Timeline of the Syrian civil war

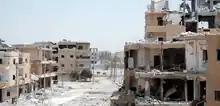
Raqqa suffered extensive damage during the Battle of Raqqa

On 26 February 2016, the United Nations Security Council unanimously adopted resolution 2268 that endorsed a previously brokered U.S.-Russian deal on a "cessation of hostilities". The cease-fire started on 27 February 2016 at 00:00 (Damascus time). The ceasefire does not include attacks on UN-designated terrorist organizations. At the close of February 2016, despite individual clashes, the truce was reported to hold. By the end of March, the Syrian Ba'athist government forces with support from Russia and Iran successfully captured Palmyra from the ISIL.